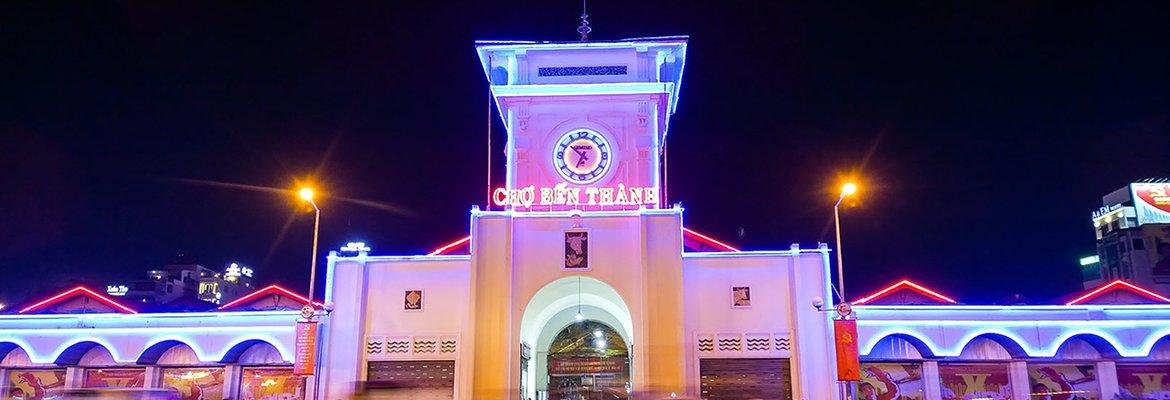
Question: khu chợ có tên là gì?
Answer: khu chợ có tên là chợ bến thành